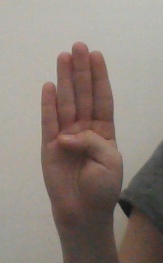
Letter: kaaf